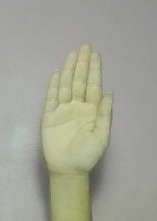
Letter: seen